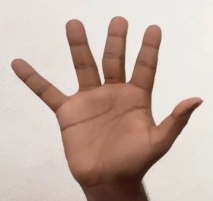
ASL sign: 5